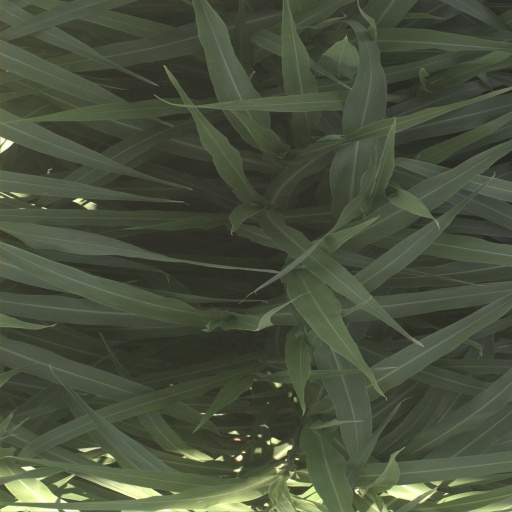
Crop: sorghum